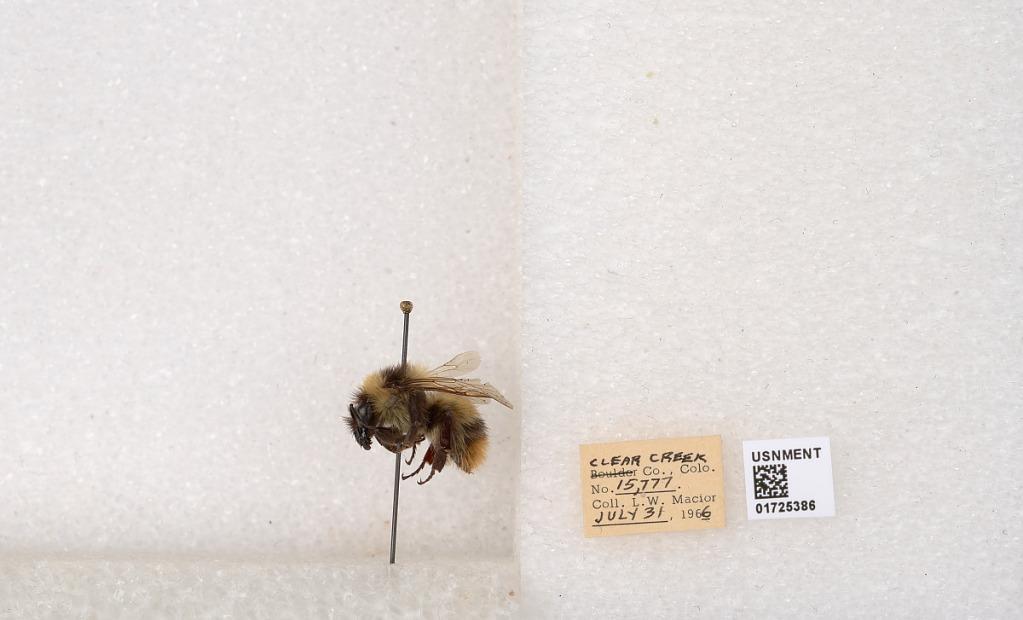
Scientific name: Bombus kirbyellus
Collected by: L. Macior
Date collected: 1966-7-31
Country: United States
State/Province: Colorado
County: Clear Creek
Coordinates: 39.6891, -105.644